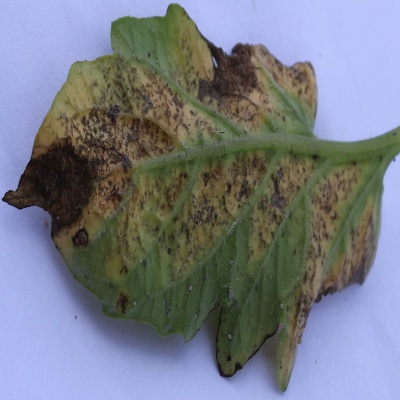
Crop: Tomato
Condition: verticulium wilt